Amazon Fire TV

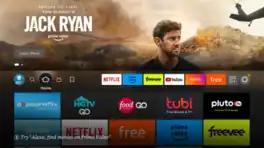

A third-generation model of the Fire TV Cube was announced on September 28, 2022 for release on October 25, 2022. Notable upgrades to the 3rd-generation model include an octa-core processor (4x 2.2 GHz 4x 2.0 GHz), support for Wi-Fi 6E (IEEE 802.11ax) networking, and Bluetooth 5.0+LE.